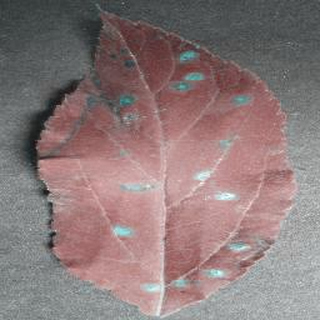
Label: apple_cedar_apple_rust